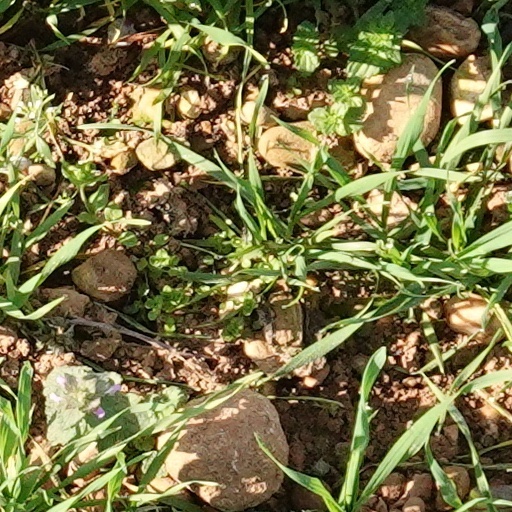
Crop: wheat